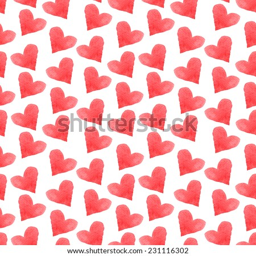
holiday valentines day seamless pattern with red hearts on a white background